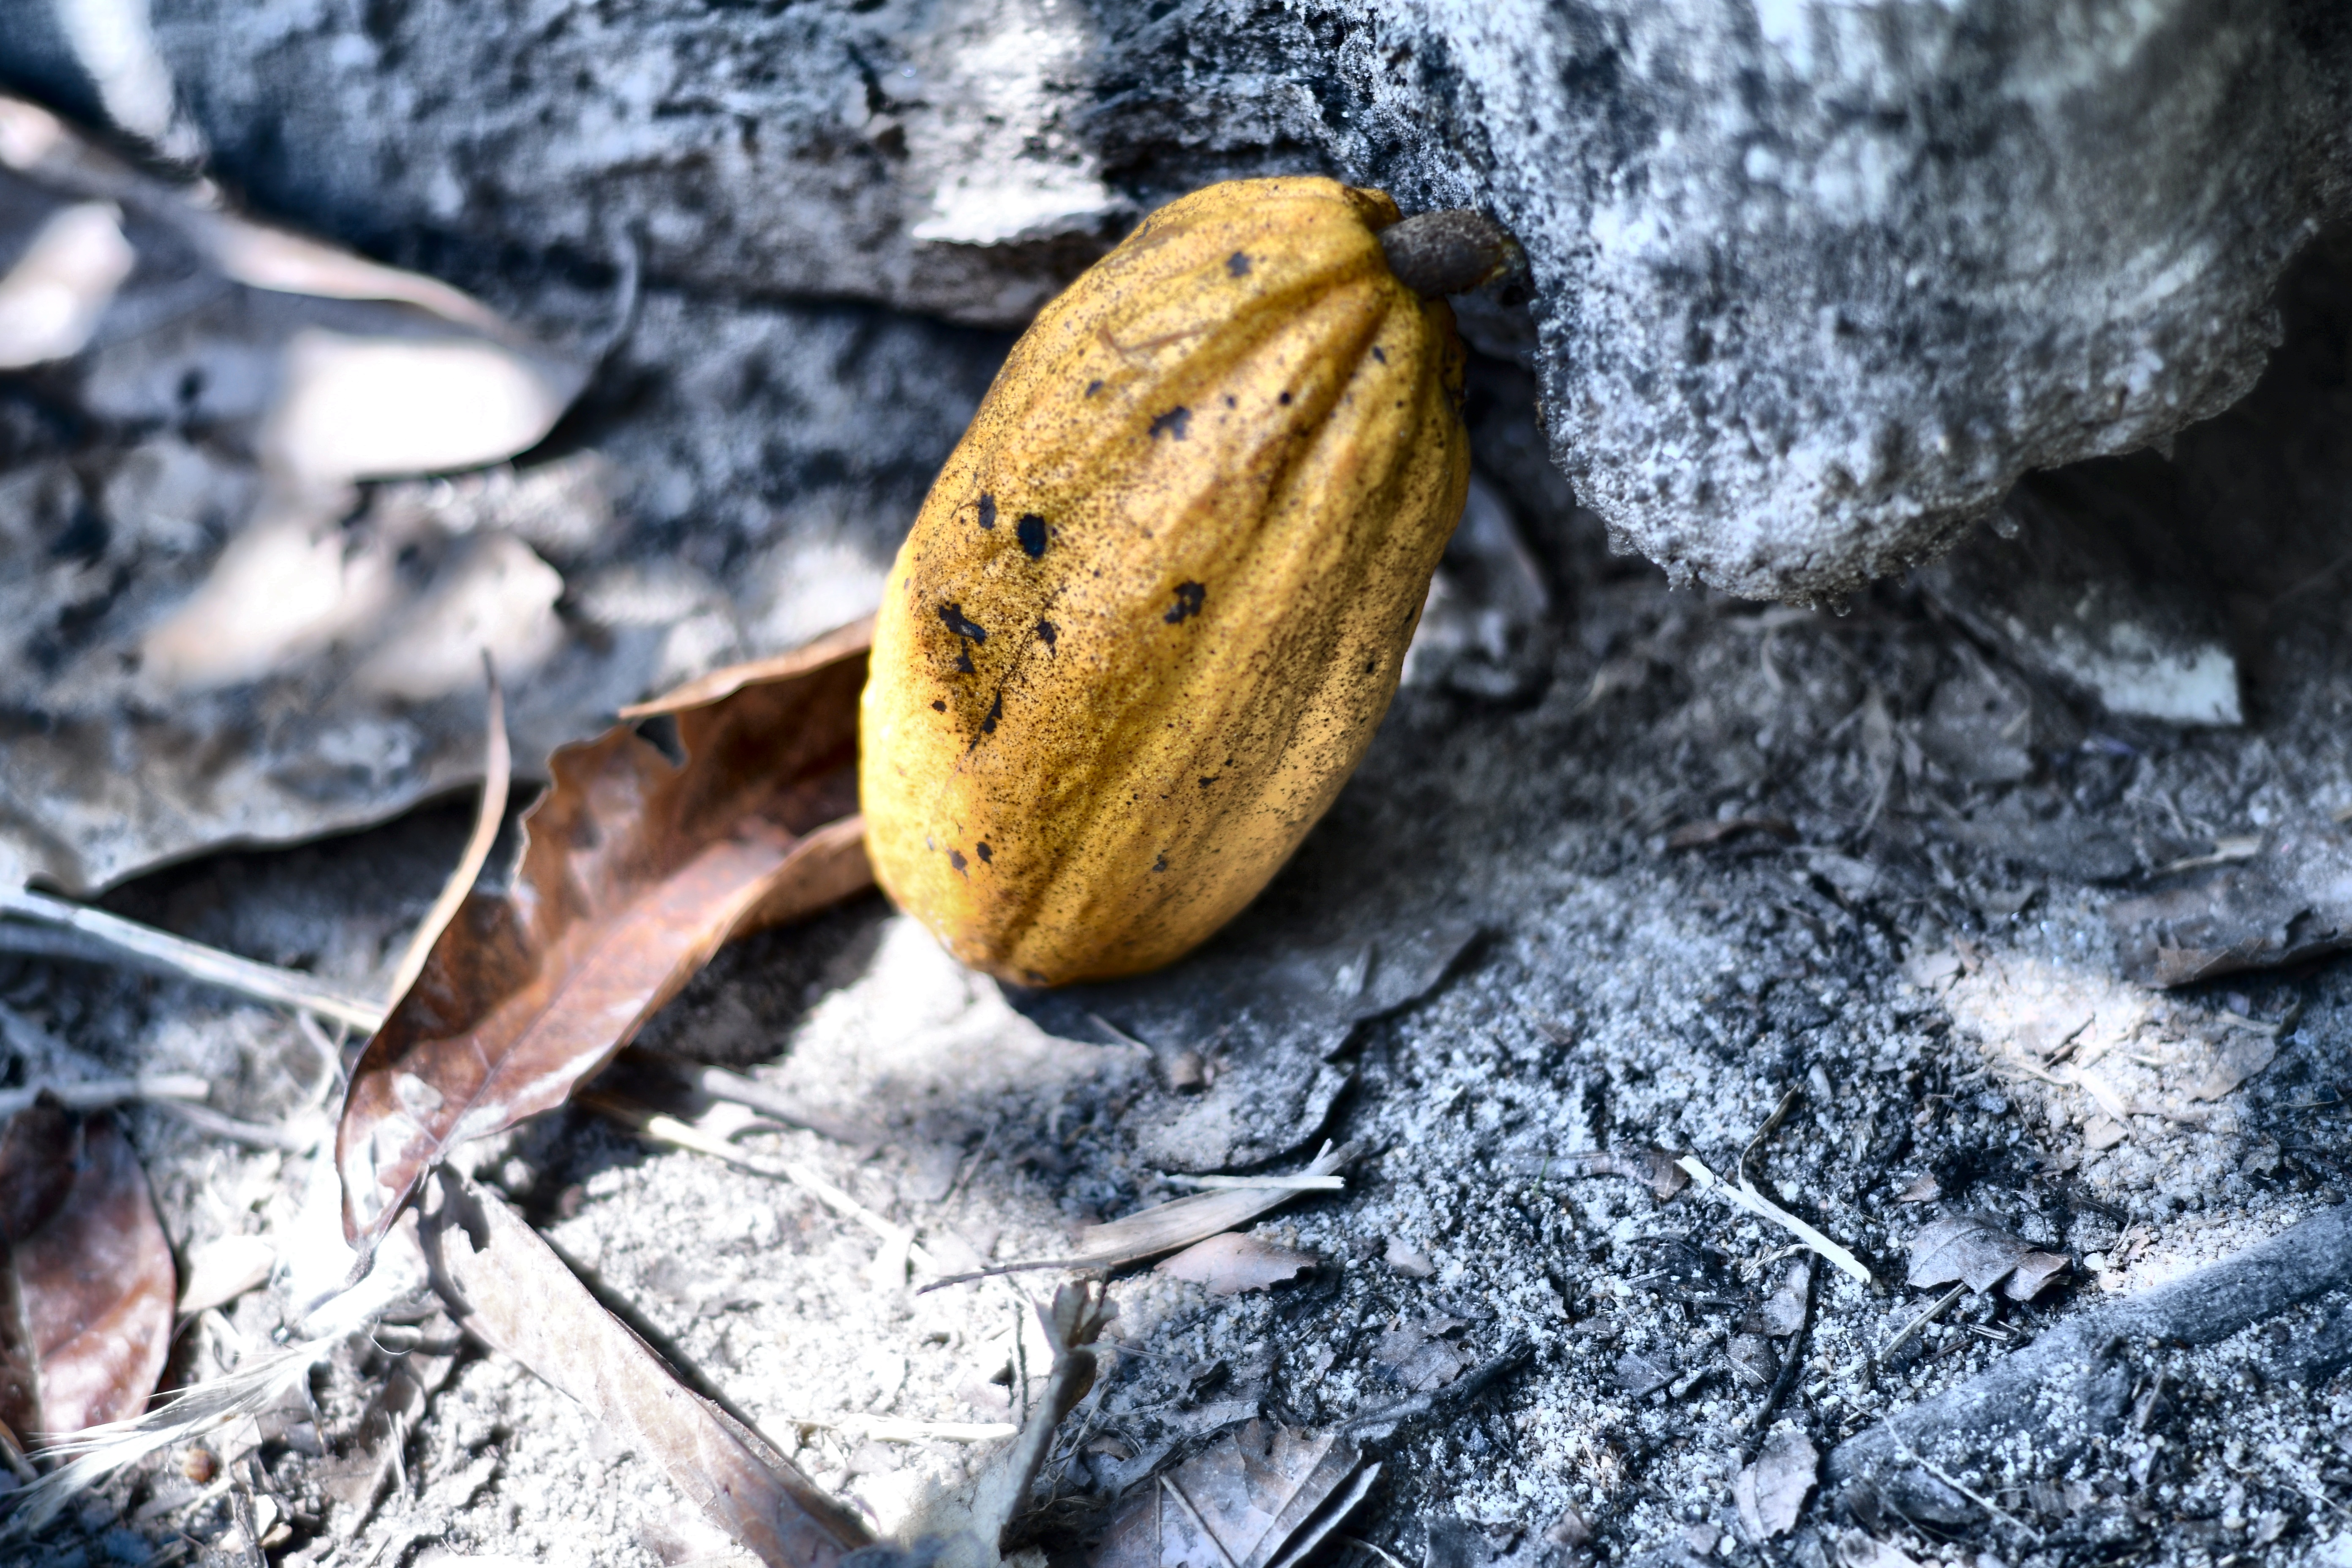
Maturity: mature
Variety: Amelonado